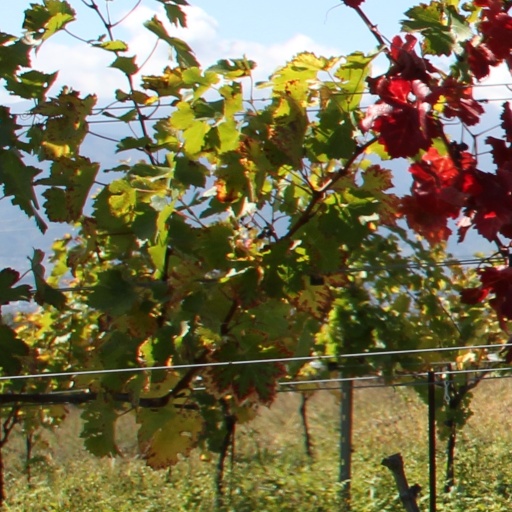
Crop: grape